Little Two Hearted River

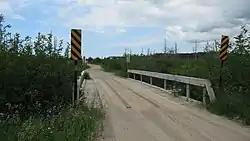
County Road 412 bridge crossing the Little Two Hearted River

The Little Two Hearted River is a river located entirely within Luce County in the U.S. state of Michigan. The river rises from its source at Little Two Hearted Lakes in Lake Superior State Forest and flows north into Lake Superior about east of the Two Hearted River.